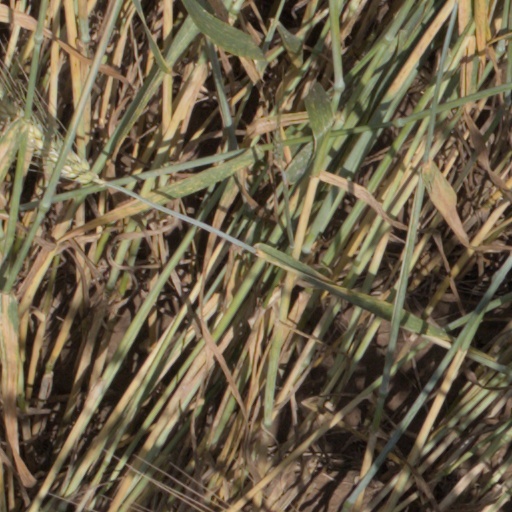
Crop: wheat